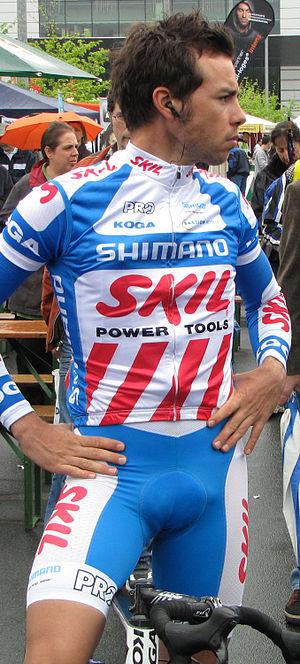
Yann Huguet, né le 2 mai 1984 à Lesparre, est un ancien coureur cycliste professionnel français.